Uyghurs

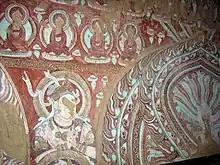
Wall painting at Bezeklik caves in Flaming Mountains, Turpan Depression

The ancient people of the Tarim Basin originally spoke different languages, such as Tocharian, Saka (Khotanese), and Gandhari. The Turkic people who moved into the region in the 9th century brought with them their languages, which slowly supplanted the original tongues of the local inhabitants. In the 11th century, Mahmud al-Kashgari noted that the Uyghurs (of Qocho) spoke a pure Turkic language, but they also still spoke another language among themselves and had two different scripts. He also noted that the people of Khotan did not know Turkic well and had their own language and script (Khotanese). Writers of the Karakhanid period, Al-Kashgari and Yusuf Balasagun, referred to their Turkic language as "Khāqāniyya" (meaning royal) or the "language of Kashgar" or simply Turkic.